Volvo B7RLE

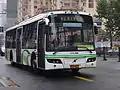
B7RLE in Shanghai, China

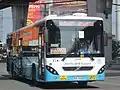
Volvo B7RLE in the Philippines, body made by Autodelta for Joanna Jesh Transport Inc.

The B7RLE appealed most to operators in both United Kingdom and Ireland, with whom the B7L proved unpopular due to its longitudinal rear engine arrangmenet. Initially the B7RLE was only available in both markets with Wright Eclipse Urban bodywork, however from 2004, the B7RLE was also offered by Wrightbus as a low-floor single-decker coach, featuring a longer front overhang and a Wright Eclipse Commuter body. From late 2006, the B7RLE in the UK was available with Plaxton Centro bodywork, followed by Alexander Dennis Enviro300 and Optare Esteem bodywork in 2008.